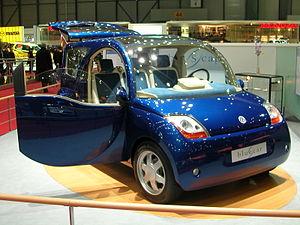
La Bolloré Bluecar est une petite voiture électrique de ville conçue par le fabricant de batterie Batscap installé à Ergué-Gabéric, commune périphérique de Quimper, en Bretagne, et à Shawinigan près de Montréal au Canada, modèle dérivé de la Bluecar du groupe Bolloré. Sa commercialisation a démarré en février 2013.
Batscap est un département de la société Blue Solutions spécialisé dans la conception d'accumulateurs lithium et de supercondensateur.